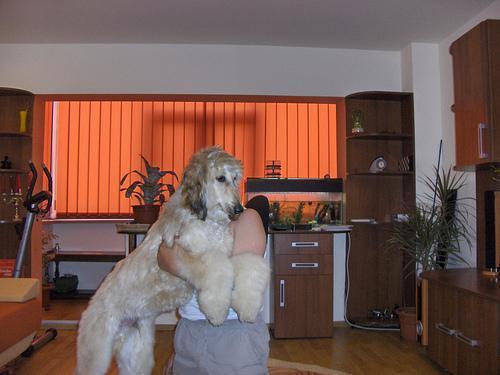
Afghan_hound